Heathcliff: The Movie

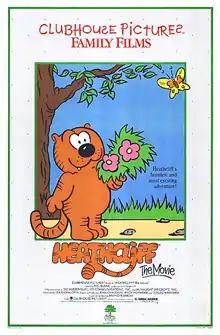
Theatrical release poster

Heathcliff: The Movie is a 1986 animated anthology children's comedy film from DiC Audiovisuel, released by Atlantic Releasing under their Clubhouse Pictures label.